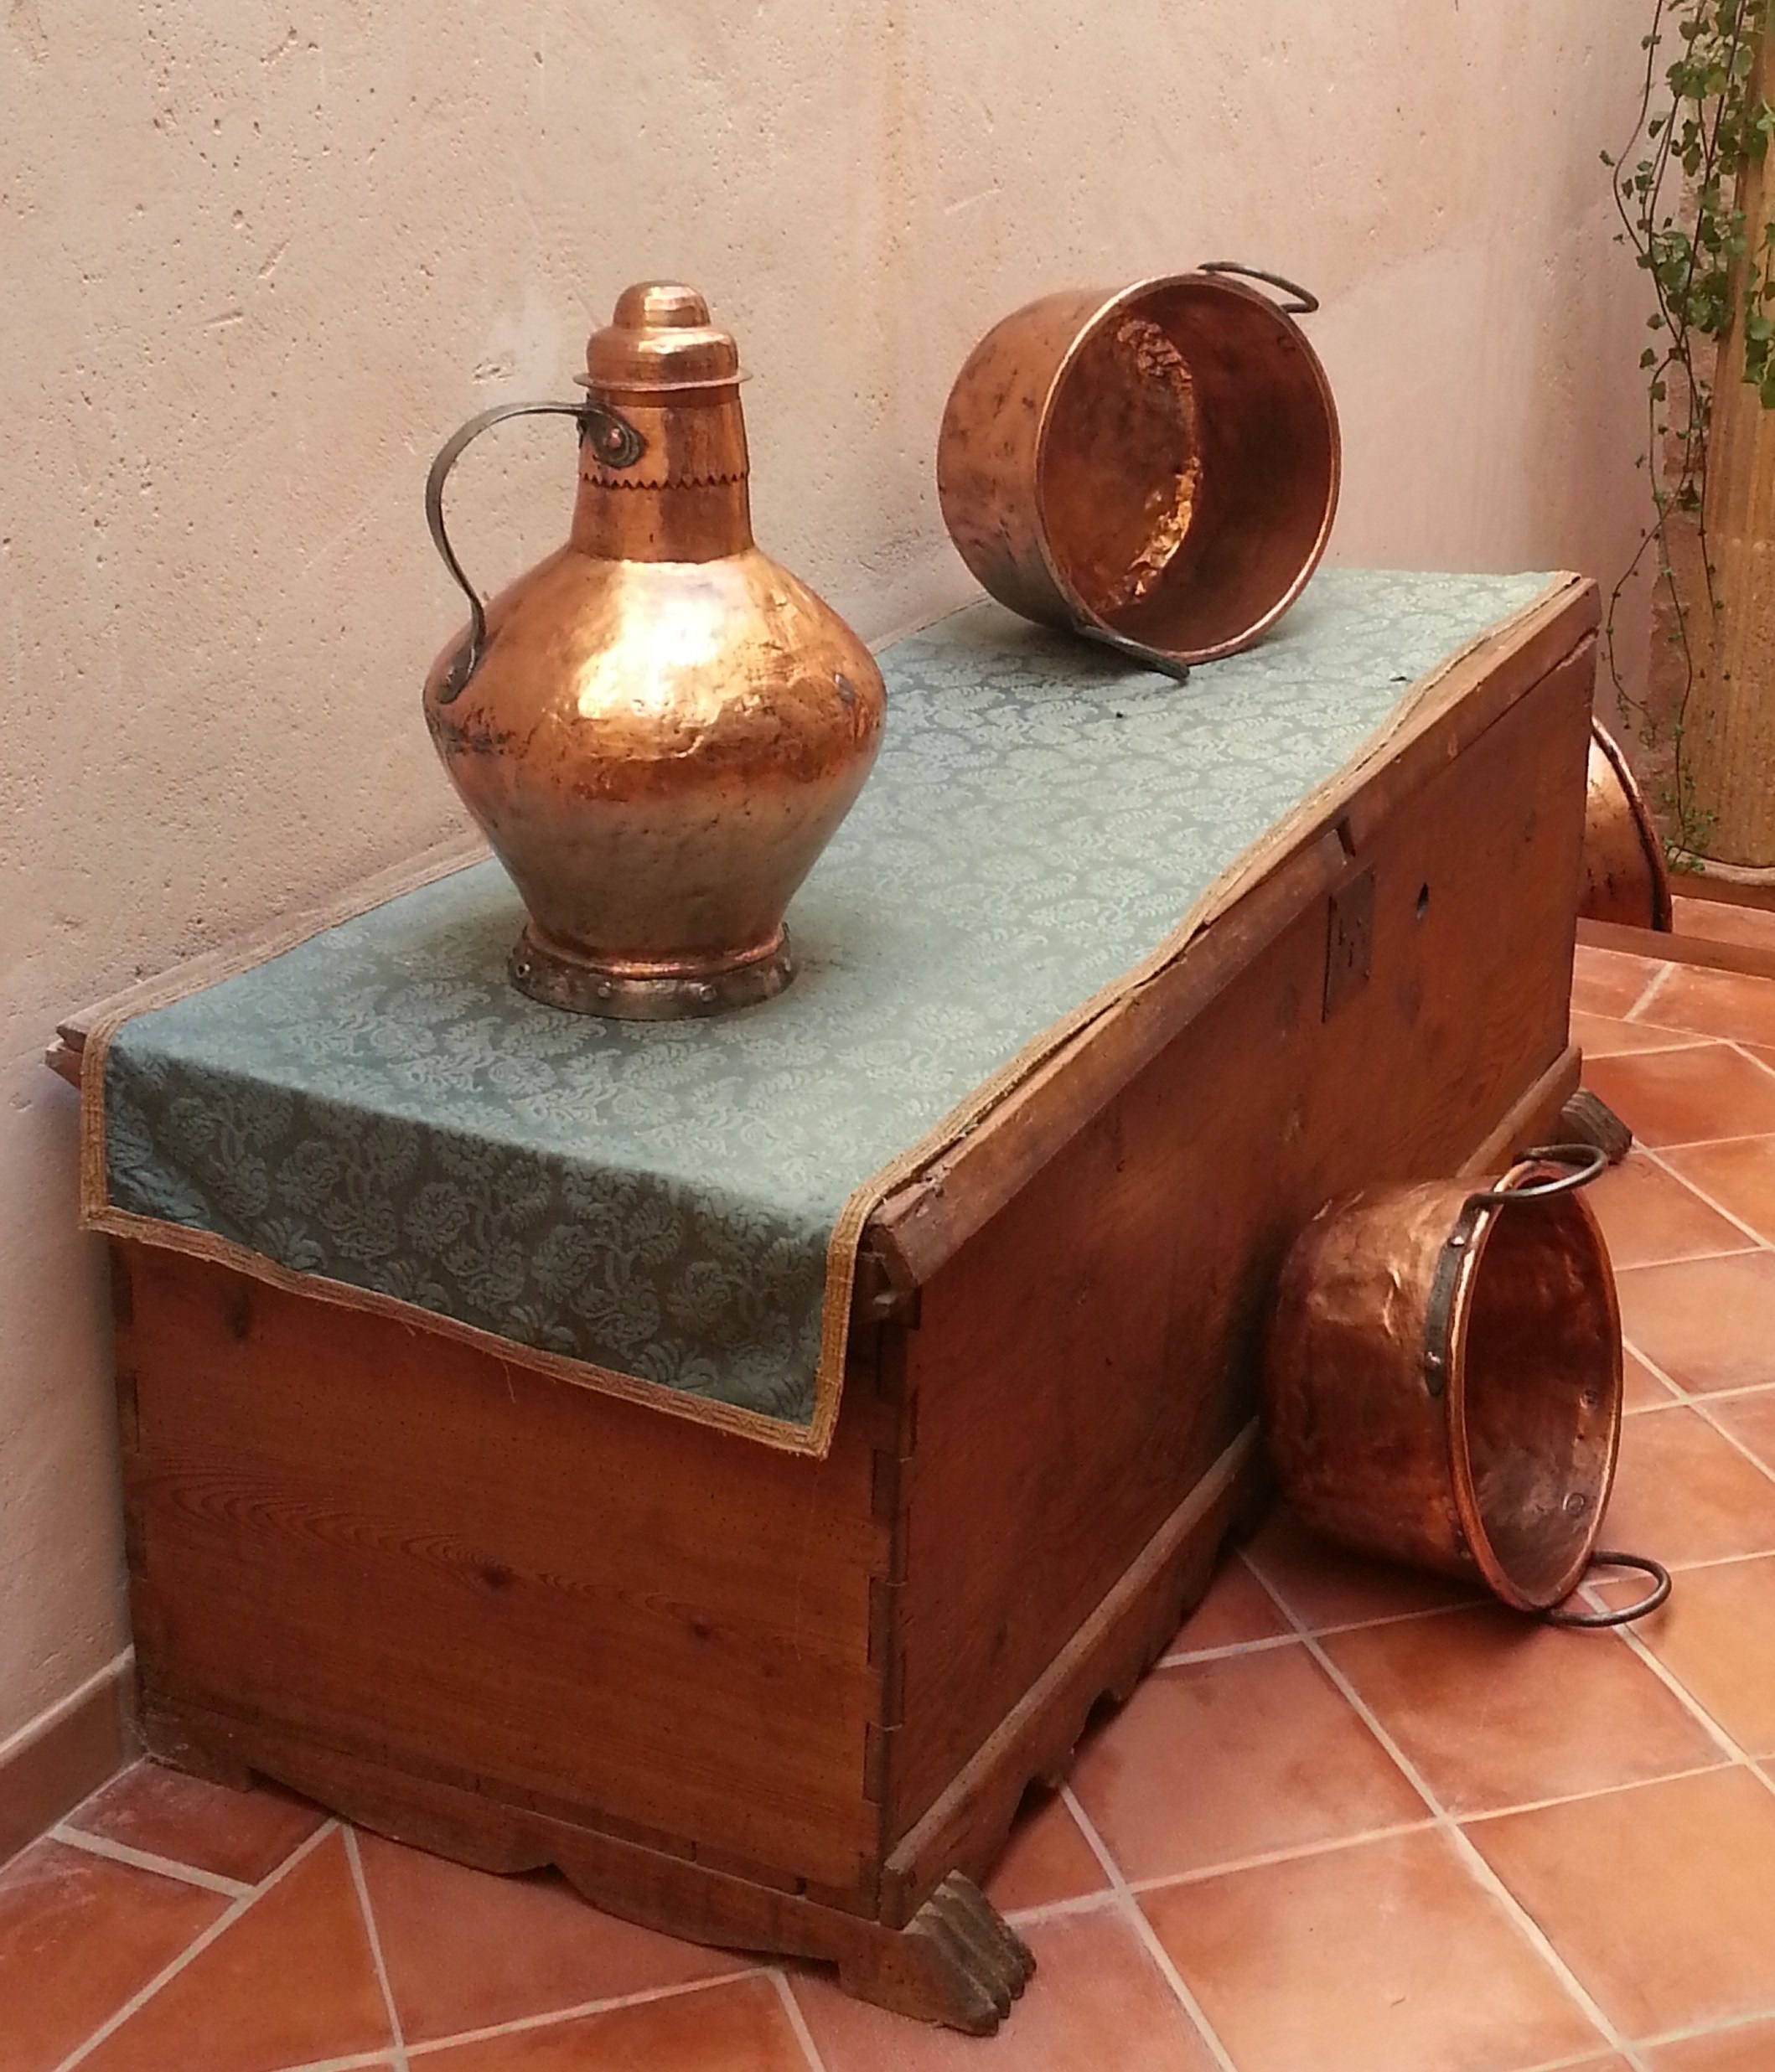
table, wood, antique, trunk, rustic, furniture, still life, chest, copper, bronze, chest of drawers, man made object